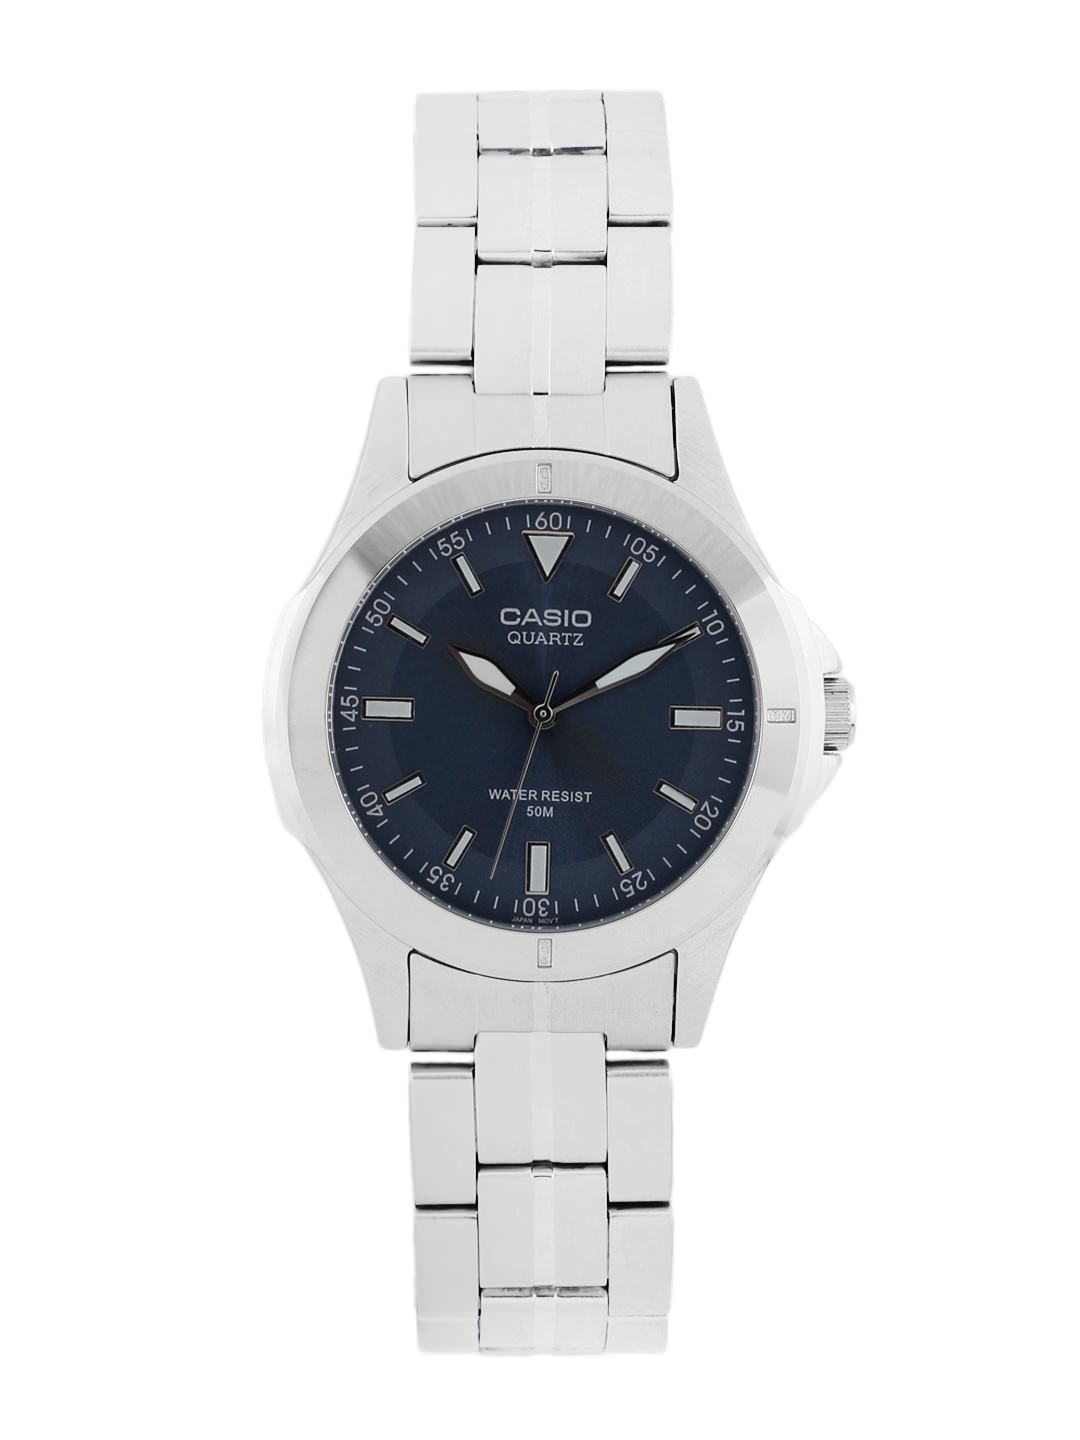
Casio Enticer Men Silver Analogue Watch MTP-1214A-2AVDF(A343)
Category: Accessories / Watches / Watches
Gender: Men
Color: Blue
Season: Winter 2016
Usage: Casual